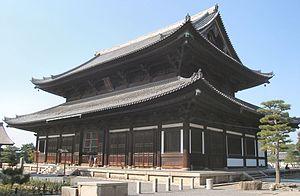
L'architecture bouddhiste japonaise désigne l'architecture des temples bouddhistes au Japon, consistant en variantes mises au point localement de styles architecturaux nés en Chine. Après l'arrivée du Bouddhisme de Corée au VIᵉ siècle, un effort a été initialement fait pour reproduire les bâtiments d'origine aussi fidèlement que possible, mais des versions locales des styles continentaux se sont progressivement développés, à la fois pour répondre aux goûts japonais et afin de résoudre les problèmes posés par la météo locale, plus pluvieuse et humide qu'en Chine. Les premières sectes bouddhistes sont les six sectes de Nara, Nanto Rokushū, suivies durant l'époque de Heian par les sectes Kyoto, Shingon et Tendai. Plus tard, durant l'époque de Kamakura, apparaissent à Kamakura la secte Jōdo et la secte vernaculaire Nichiren Shū. À peu près à la même époque, le Bouddhisme Zen arrive de Chine, influençant fortement toutes les autres sectes de plusieurs façons, y compris en architecture. La composition sociale des adeptes du Bouddhisme change aussi radicalement avec le temps.
Avec les sanctuaires shinto, les temples bouddhiques sont les bâtiments les plus nombreux, les plus renommés et les plus importants du Japon. Le mot japonais pour « temple bouddhique » est tera, mais ce kanji se prononce aussi ji, si bien que les noms de temples se terminent souvent en -ji ou -dera. Il existe encore une autre terminaison, -in. Des temples connus tels que Enryaku-ji, Kiyomizu-dera et Kōtoku-in illustrent ces modèles de dénomination.